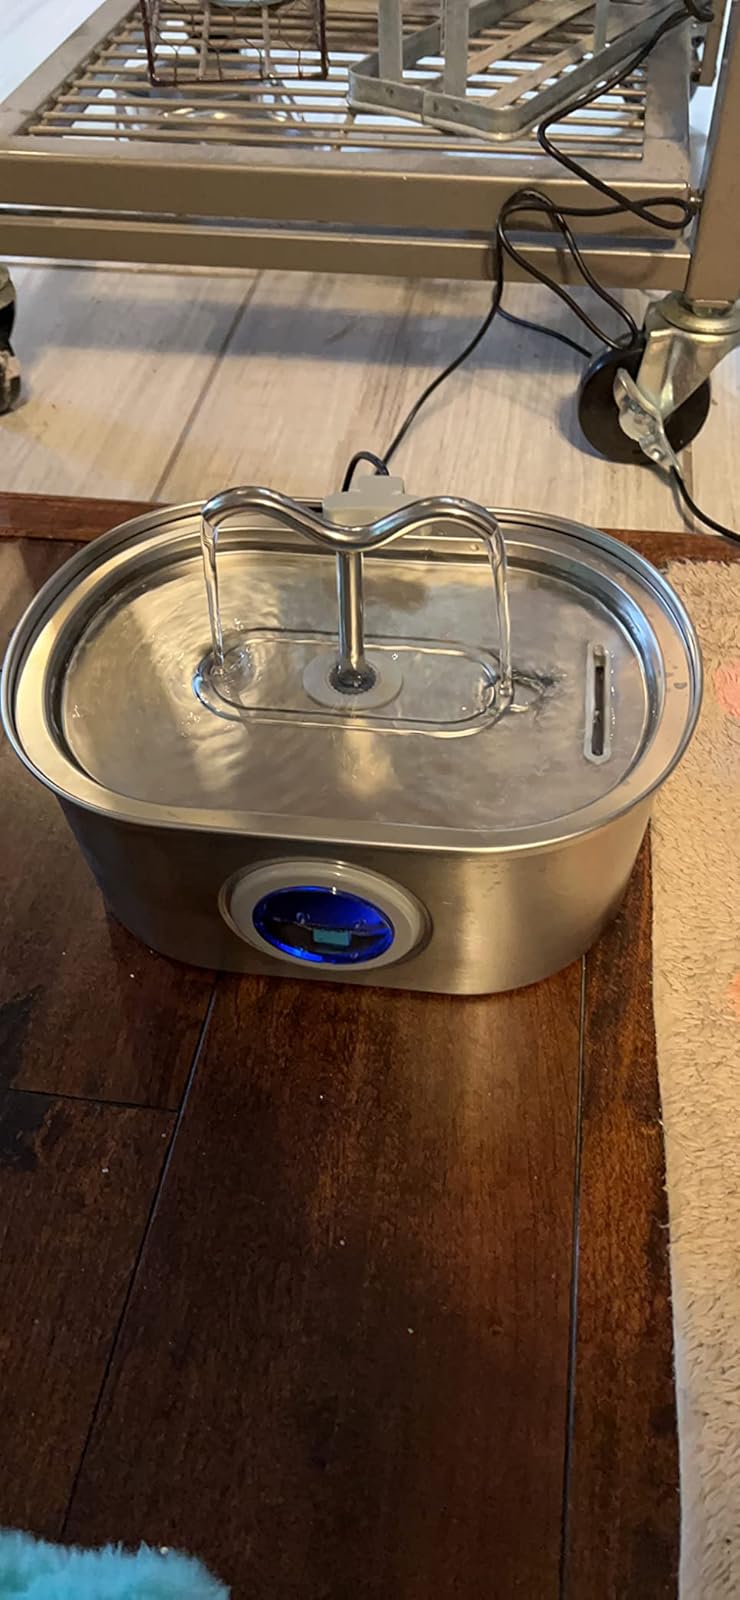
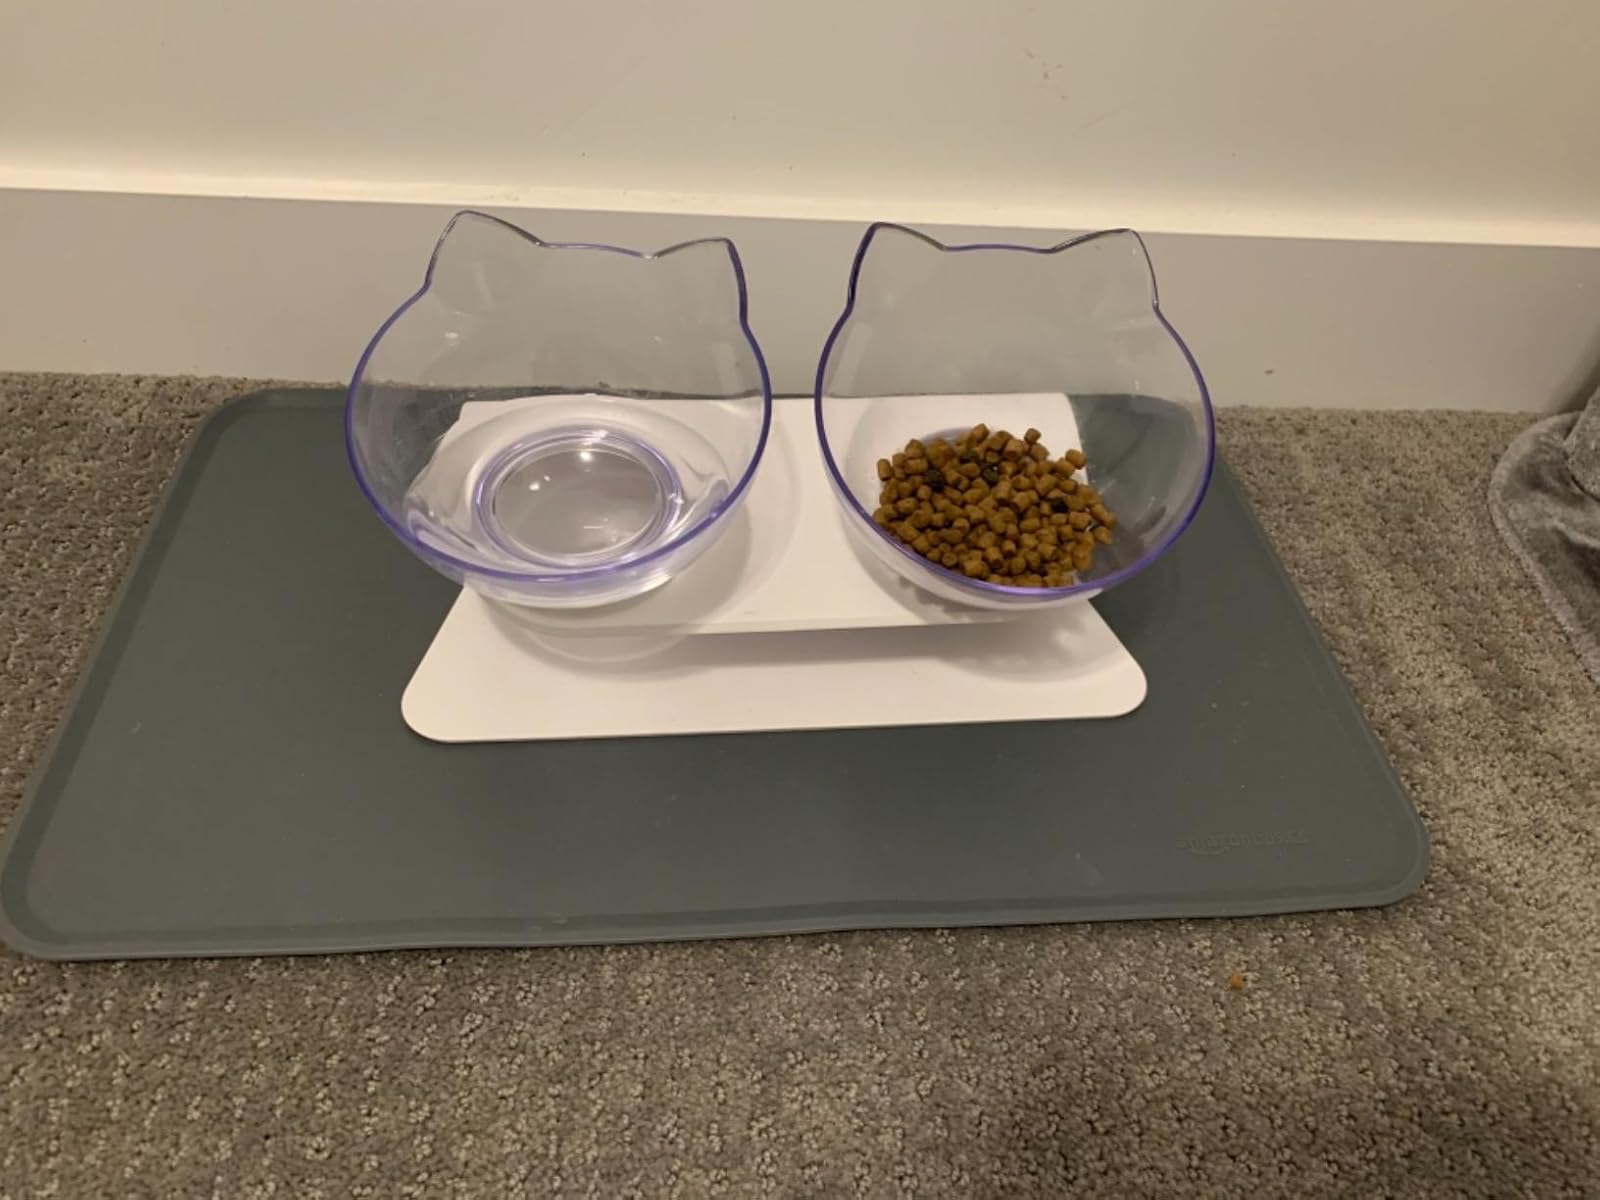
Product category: items_bowl
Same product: no